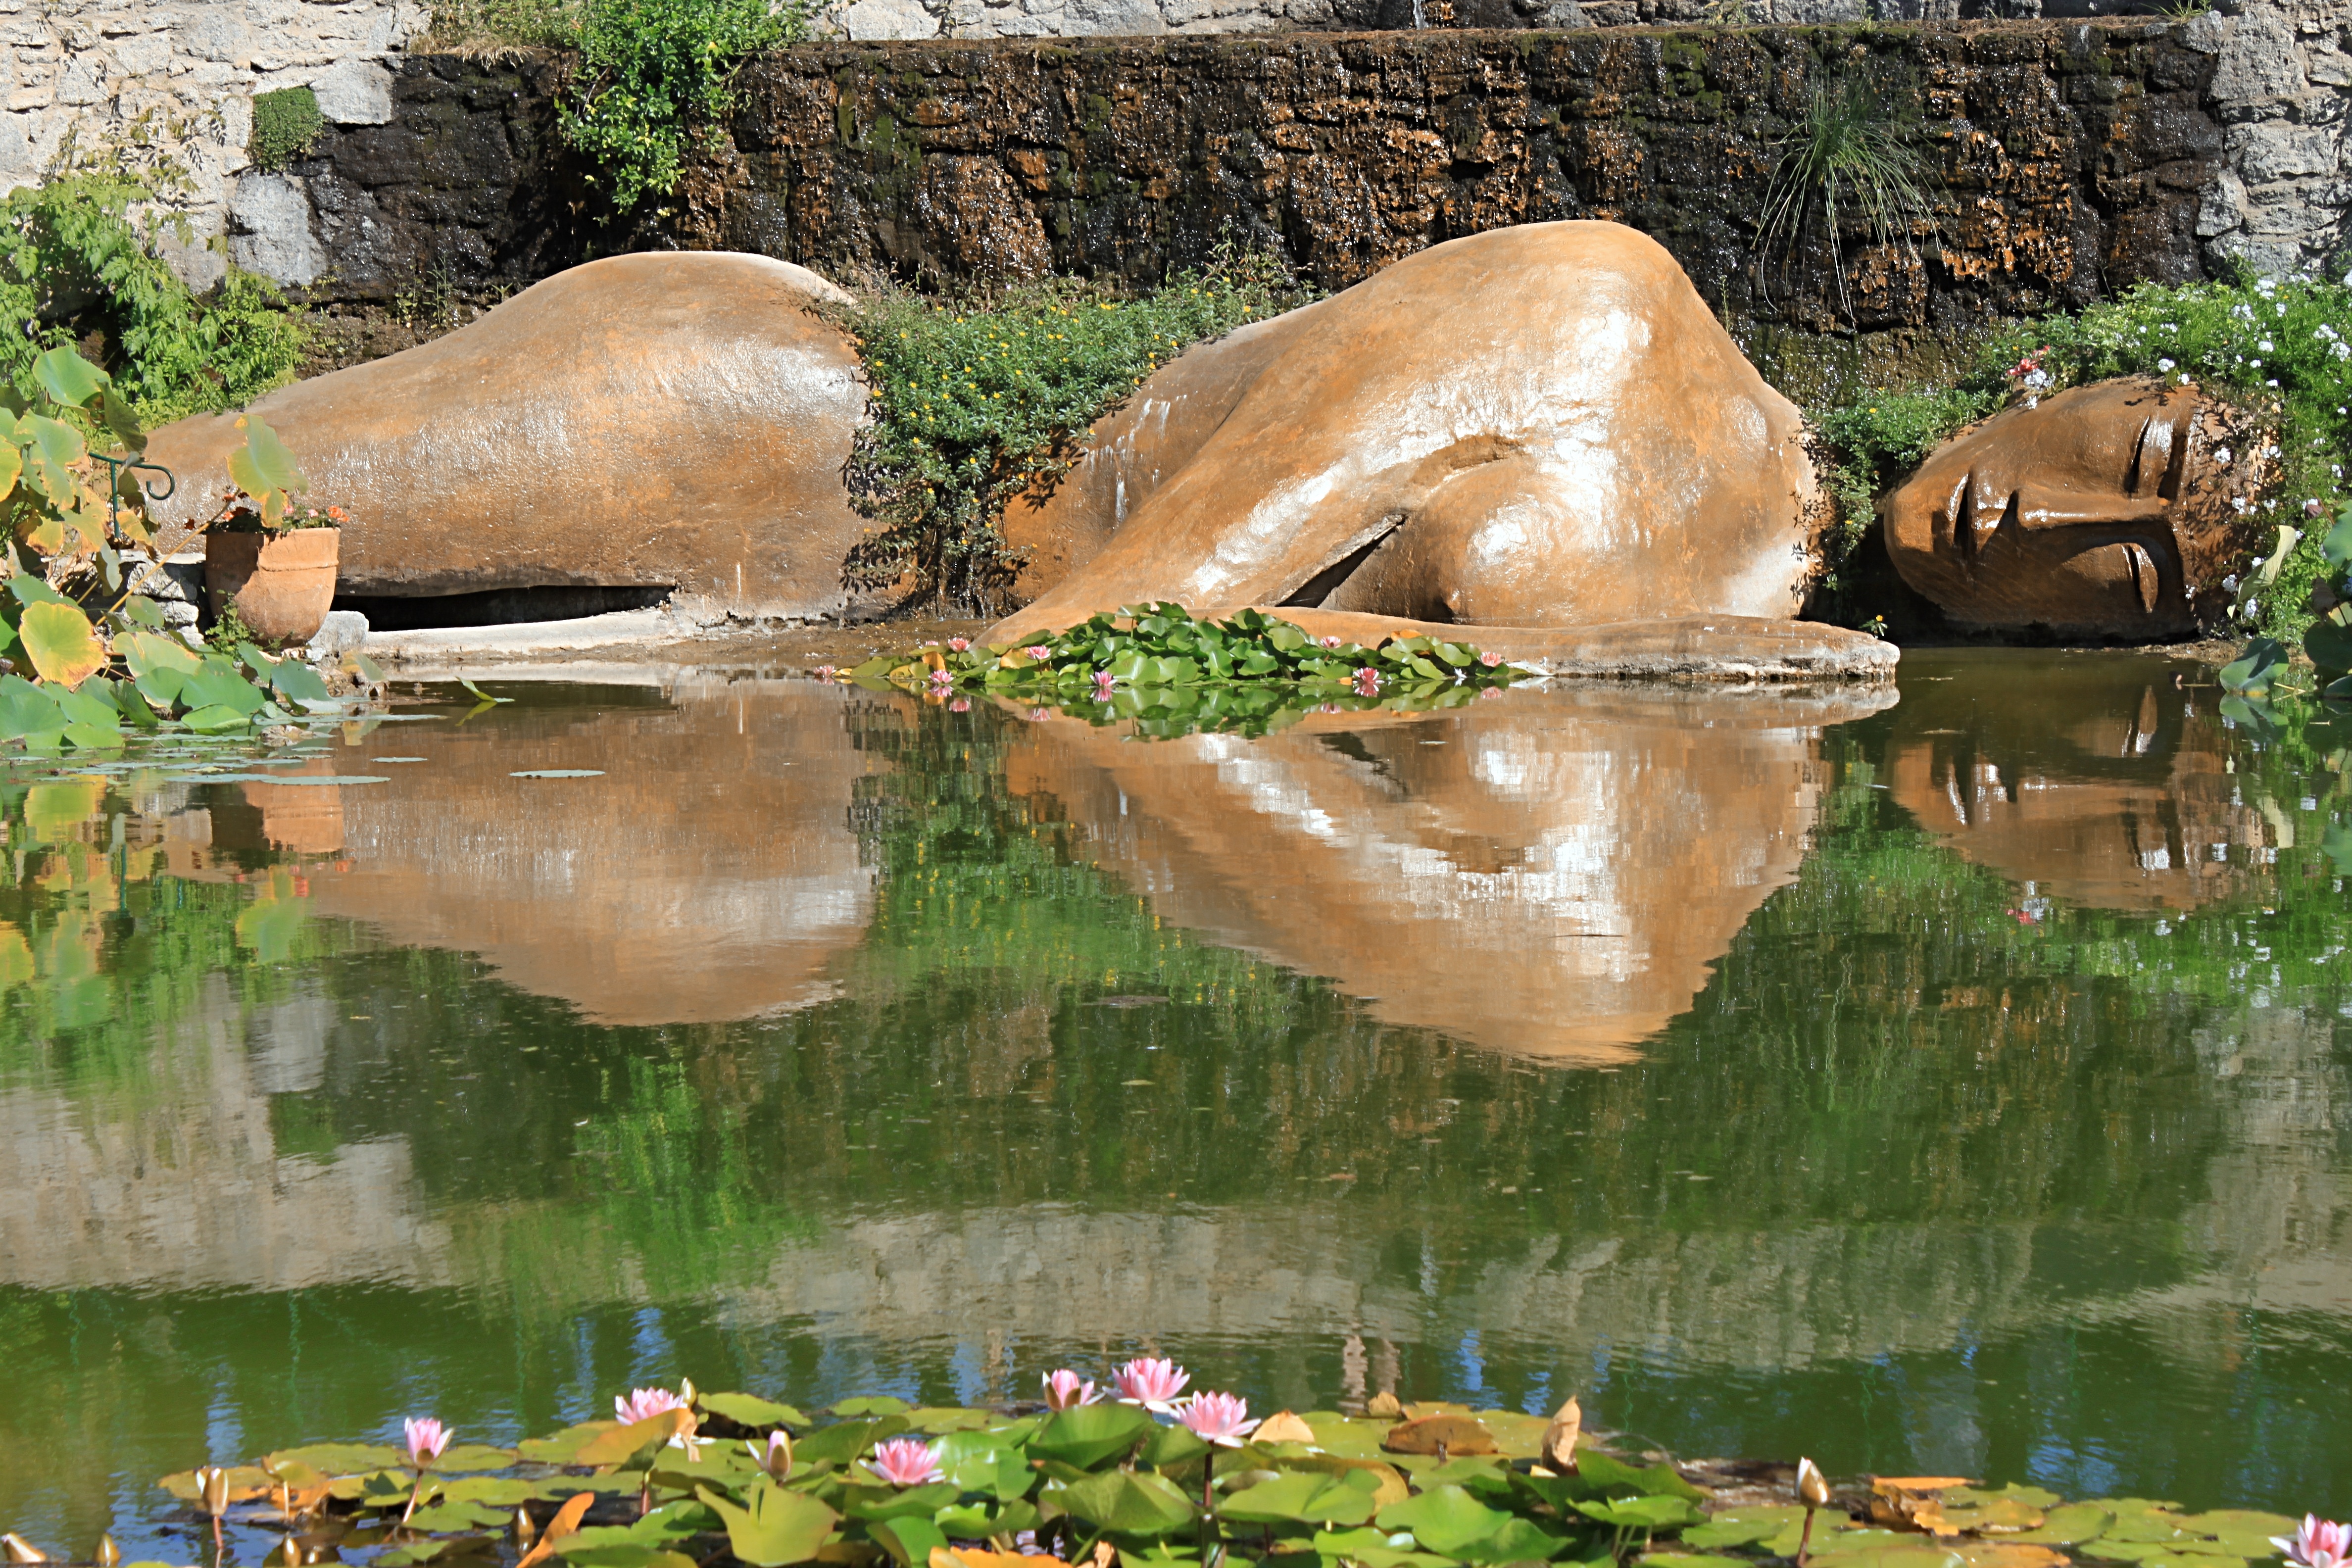
water, pond, statue, reflection, jungle, buddhist, buddhism, botany, garden, zen, buddha, water feature, spiritual symbol, fish pond